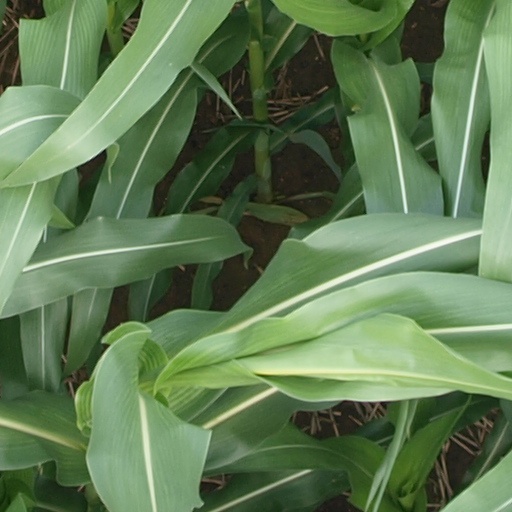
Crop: maize; corn